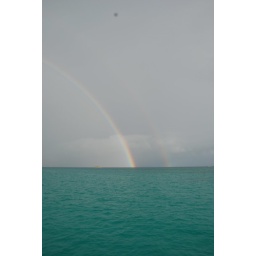
Double rainbow over a boat on the coast of Antigua